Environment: real
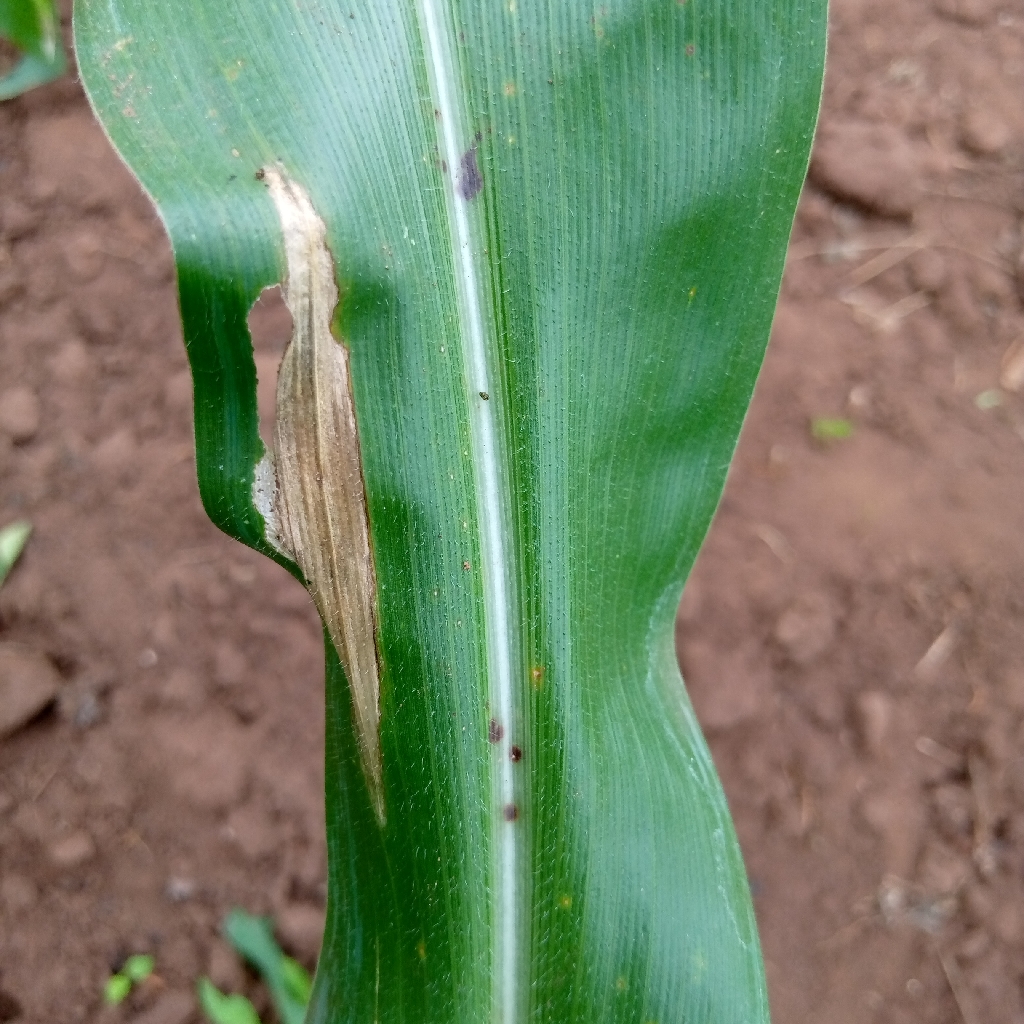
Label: northern_corn_leaf_blight